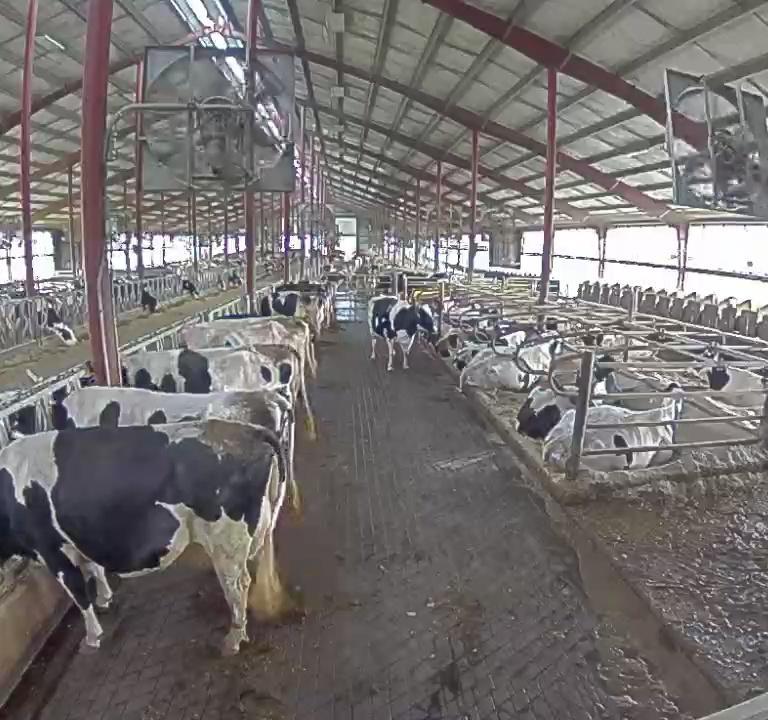
Number of cows: 11